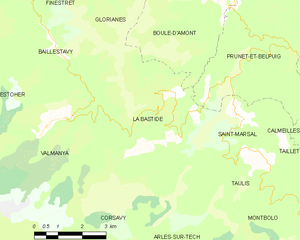
La Bastide (Pyrénées-Orientales)
Kort over kommunen
Kort over kommunen
La Bastide er en by og kommune i departementet Pyrénées-Orientales i Sydfrankrig.